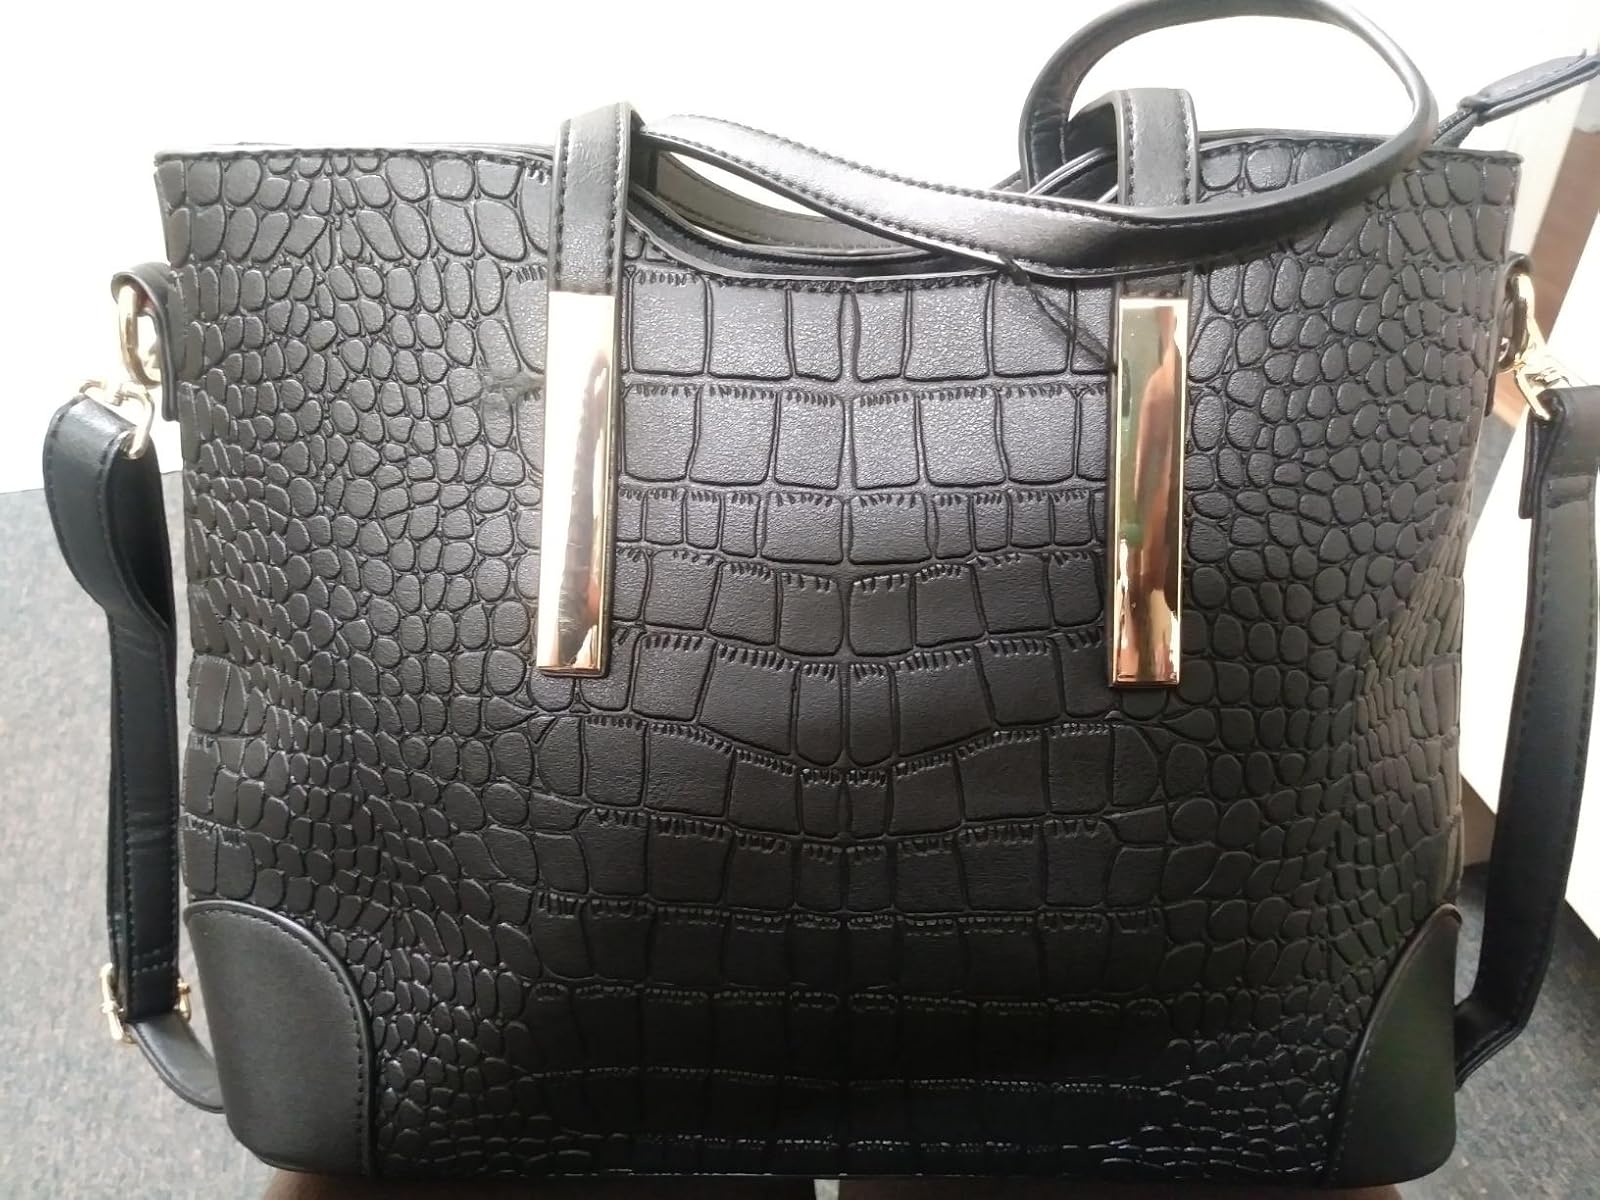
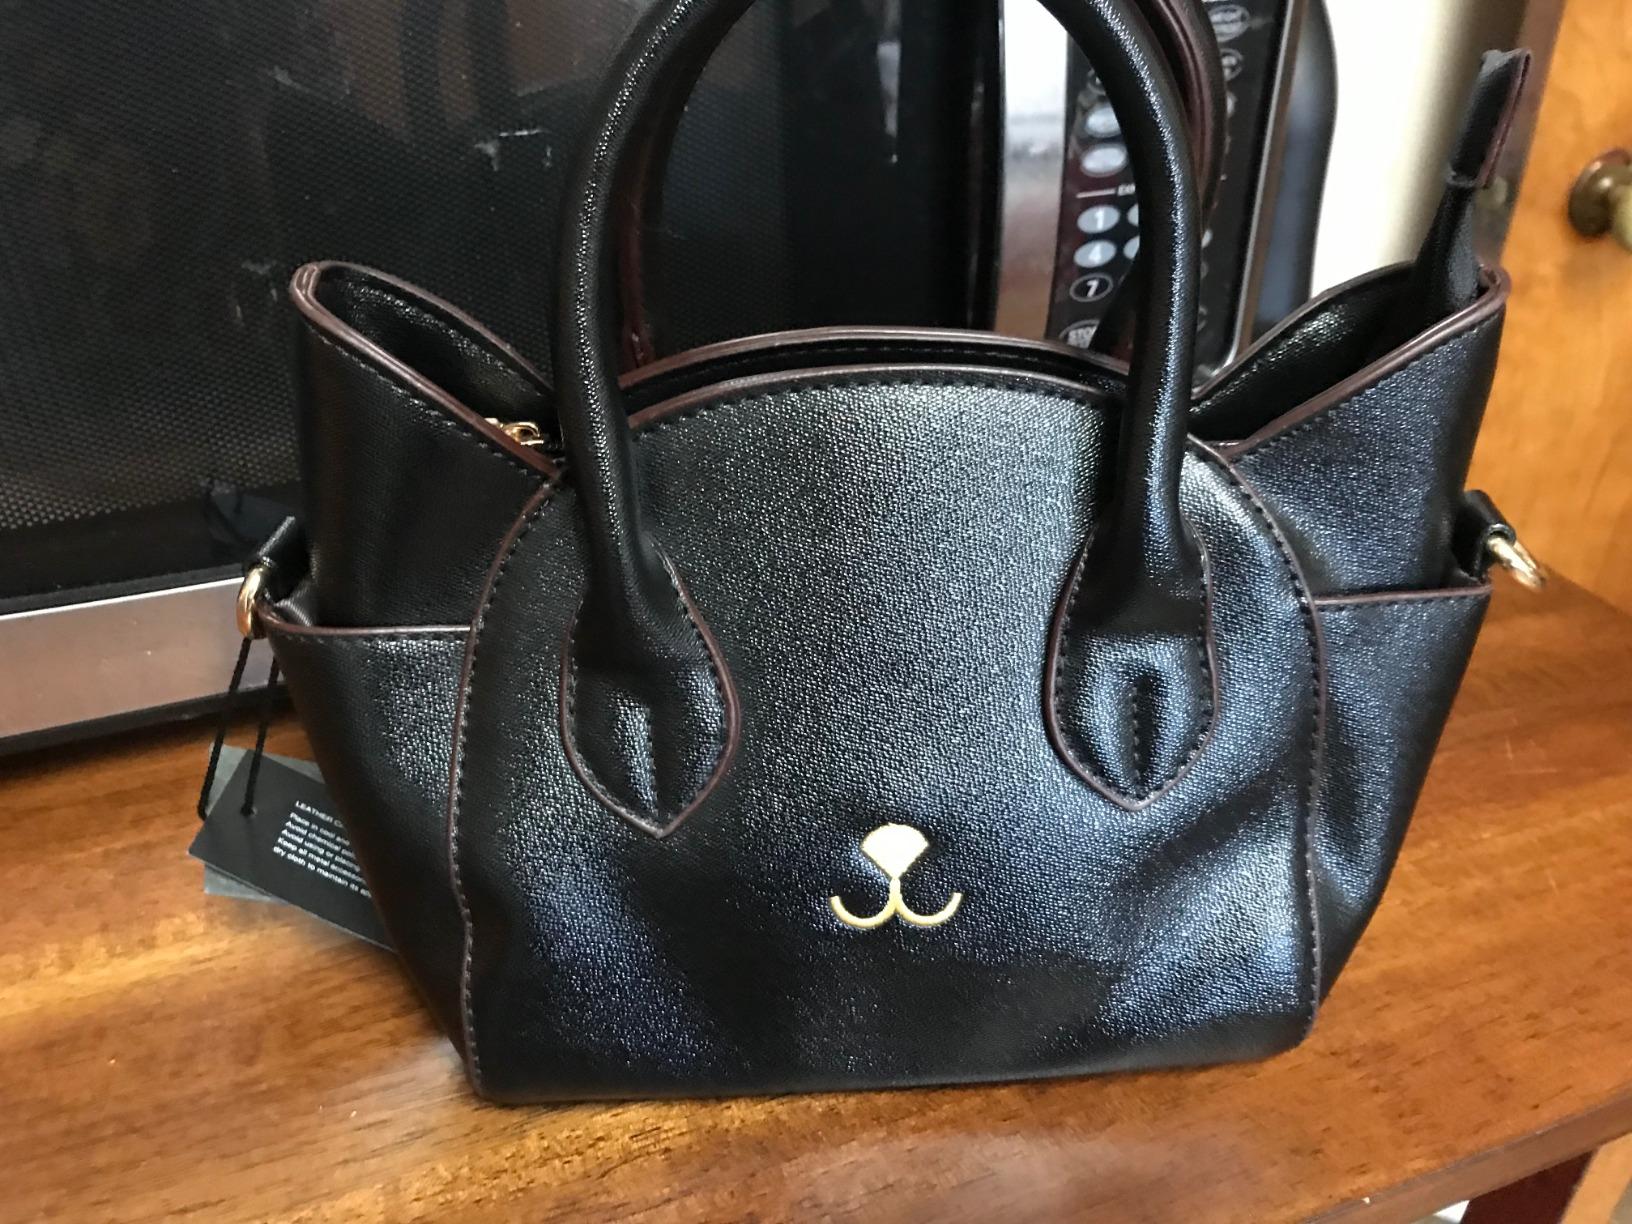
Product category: accessories_handbag
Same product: no